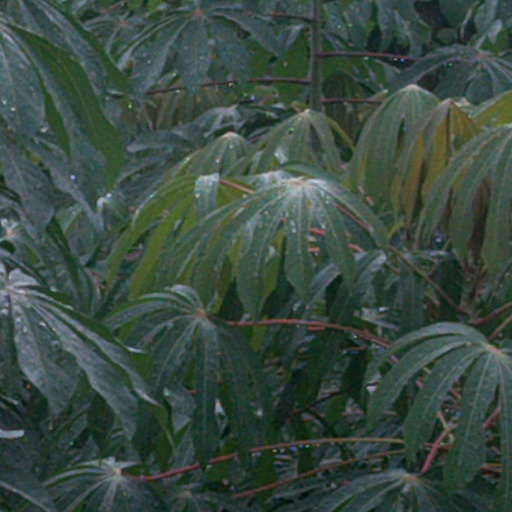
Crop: cassava